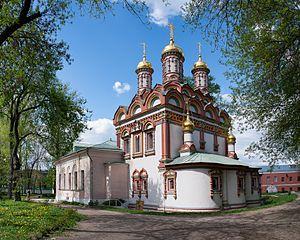
L'église Saint-Nicolas-le-Thaumaturge-de-Bersenevka ou église Saint-Nicolas de Bersenevo est une église orthodoxe, du doyenné de Moskvoretski de l'éparchie de la ville de Moscou en Russie.